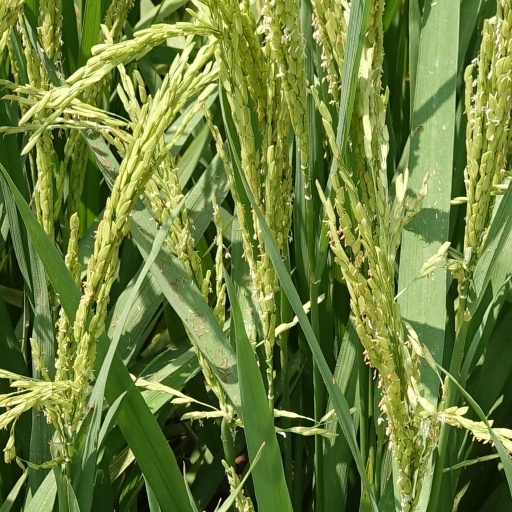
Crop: rice